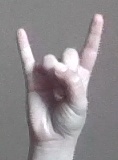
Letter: la